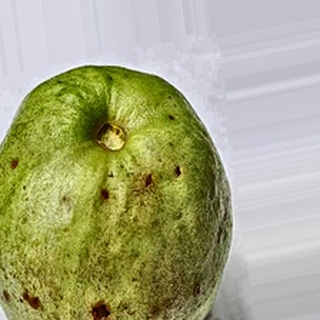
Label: guava_fruit_fly